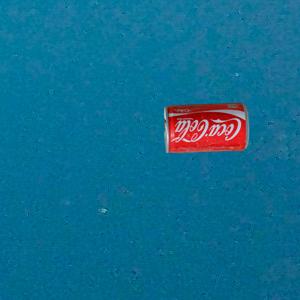
Label: cans